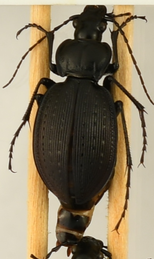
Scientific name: Carabus goryi
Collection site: Mountain Lake Biological Station Site (MLBS), plot MLBS_001